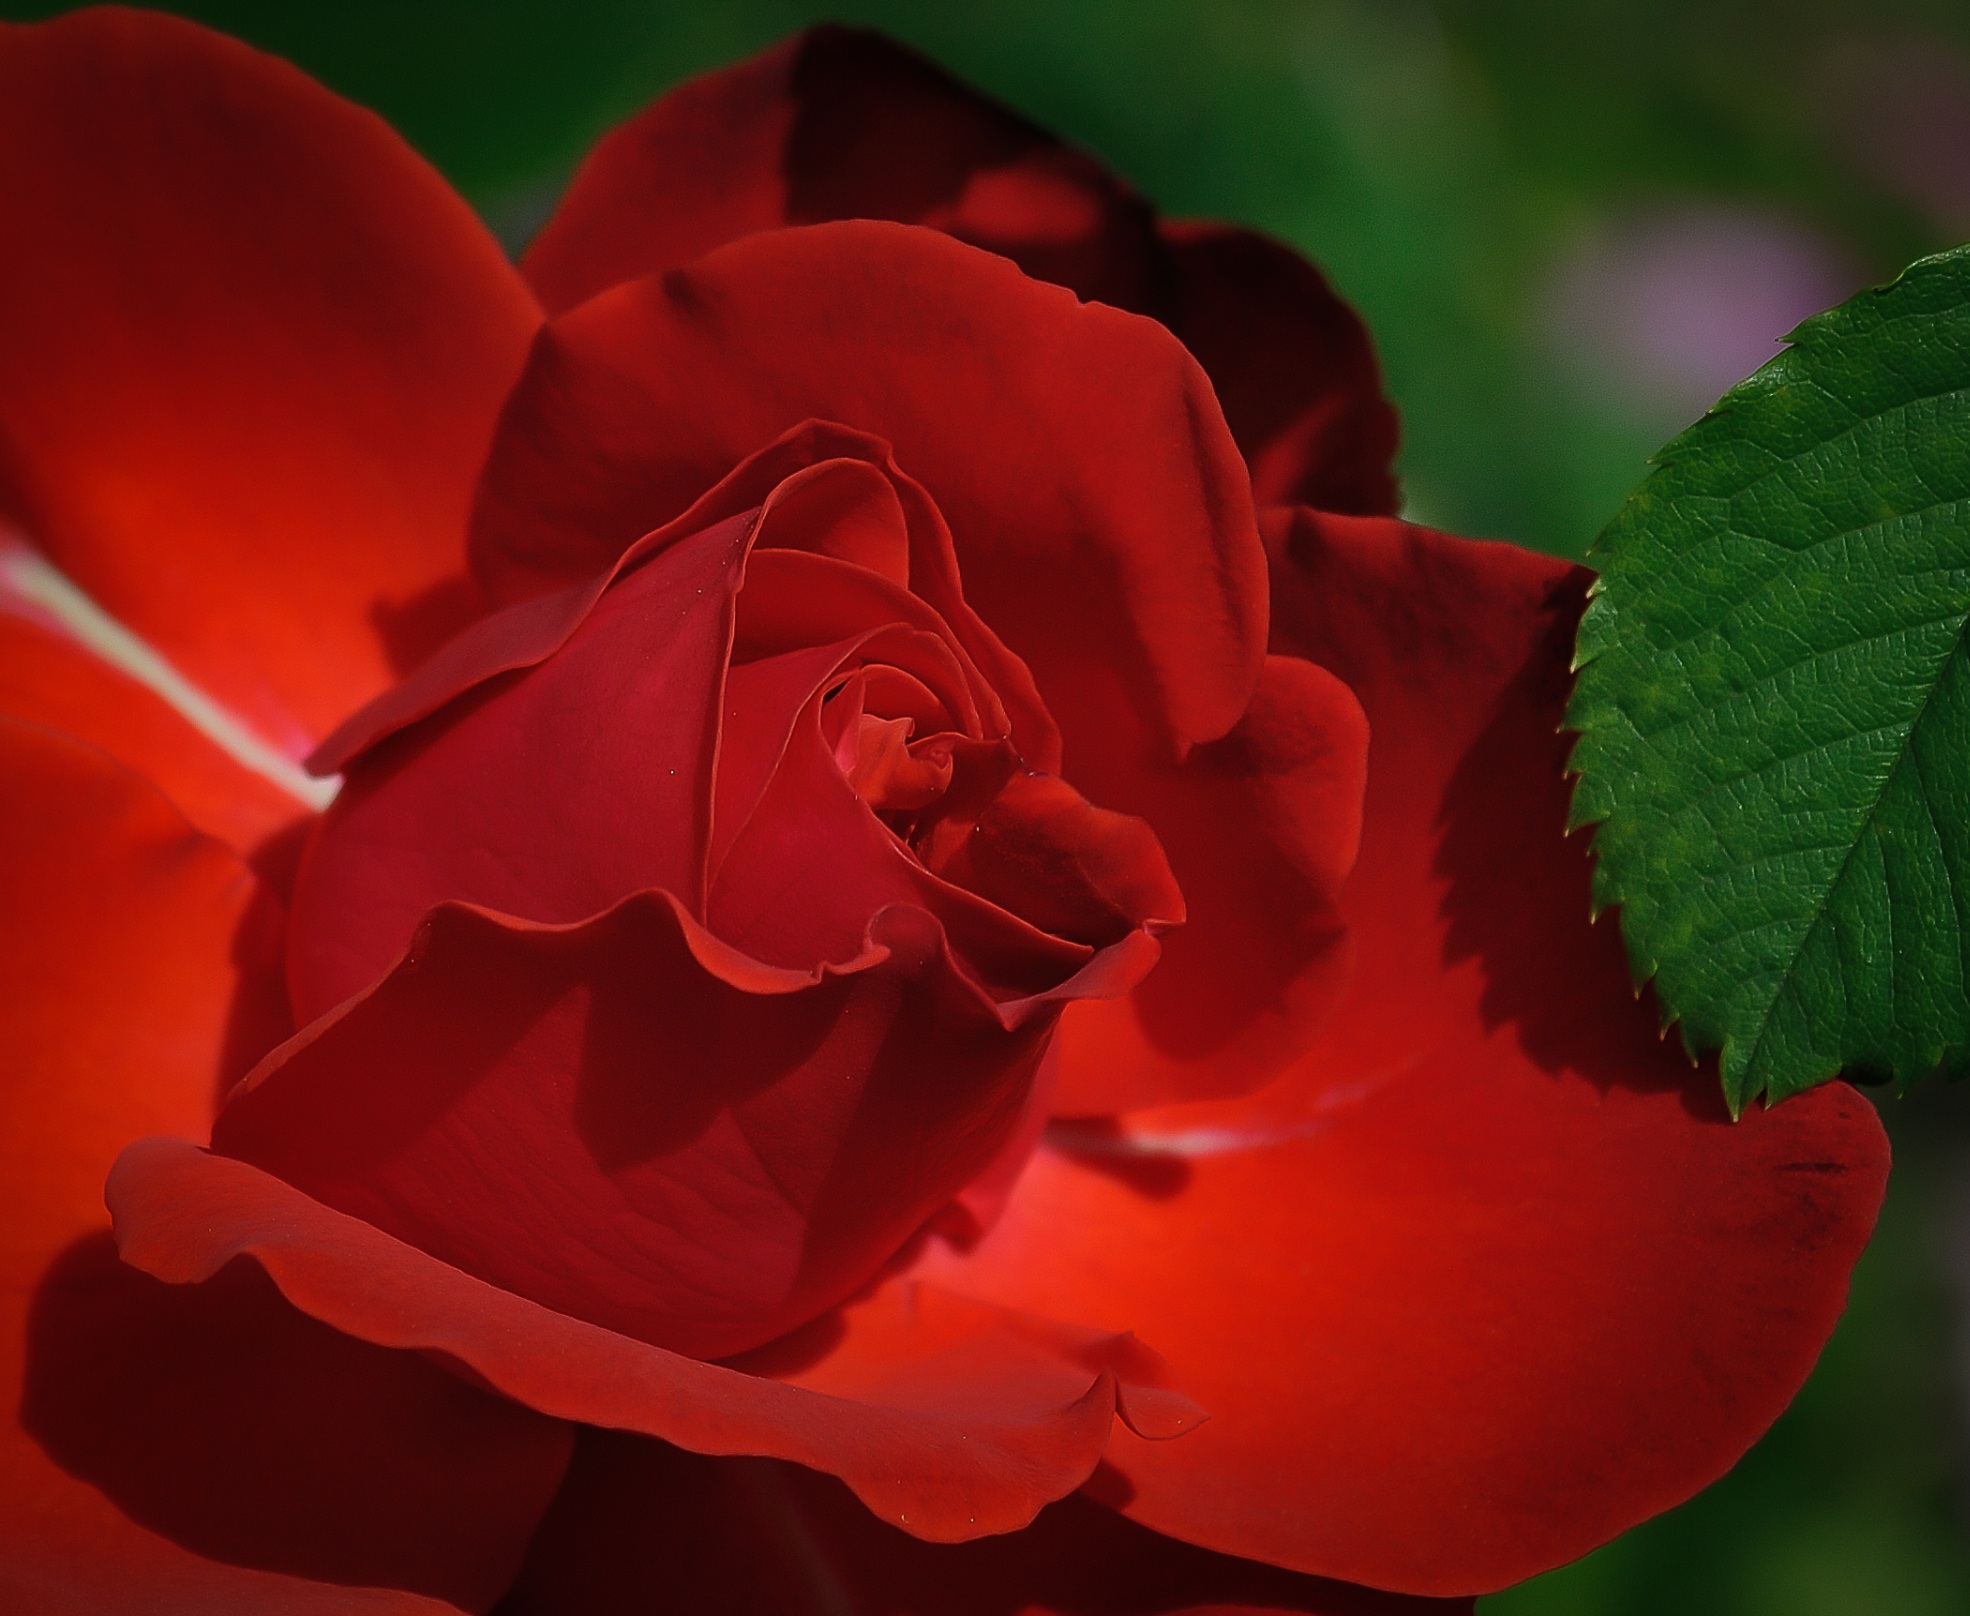
nature, plant, flower, petal, isolated, floral, rose, red, romantic, flora, close up, single, petals, beauty, passion, beautiful, floribunda, macro photography, flowering plant, garden roses, rose family, plant stem, land plant, rose order